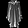
Label: Dress